Caroline Peart

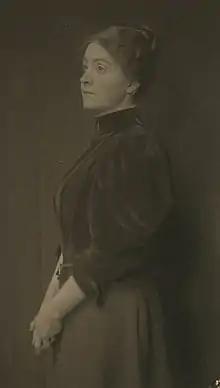
circa. 1895 "Courtesy of Archives and Special Collections, Franklin & Marshall College, Lancaster PA"

Peart often used family members as subject matter for her paintings. She rarely had professional commissions or any significant income from selling her work. In one diary entry, she noted an instance in which she was paid $75 for a portrait, but otherwise, she did not sell anything else. She also did not seem to have any patrons as other artists of her time period, like Cecilia Beaux or Mary Cassatt. However, between 1892 and 1905, Peart would often rent various studios in Philadelphia when she was particularly focused on her work.